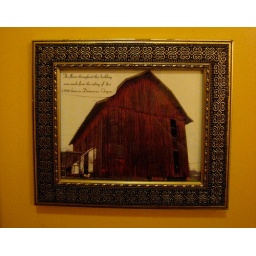
Text reads: &lt;i&gt;The floors throughout this building were made from the siding of this 1900 barn in Damascus, Oregon. &lt;/i&gt;